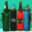
Label: bottle